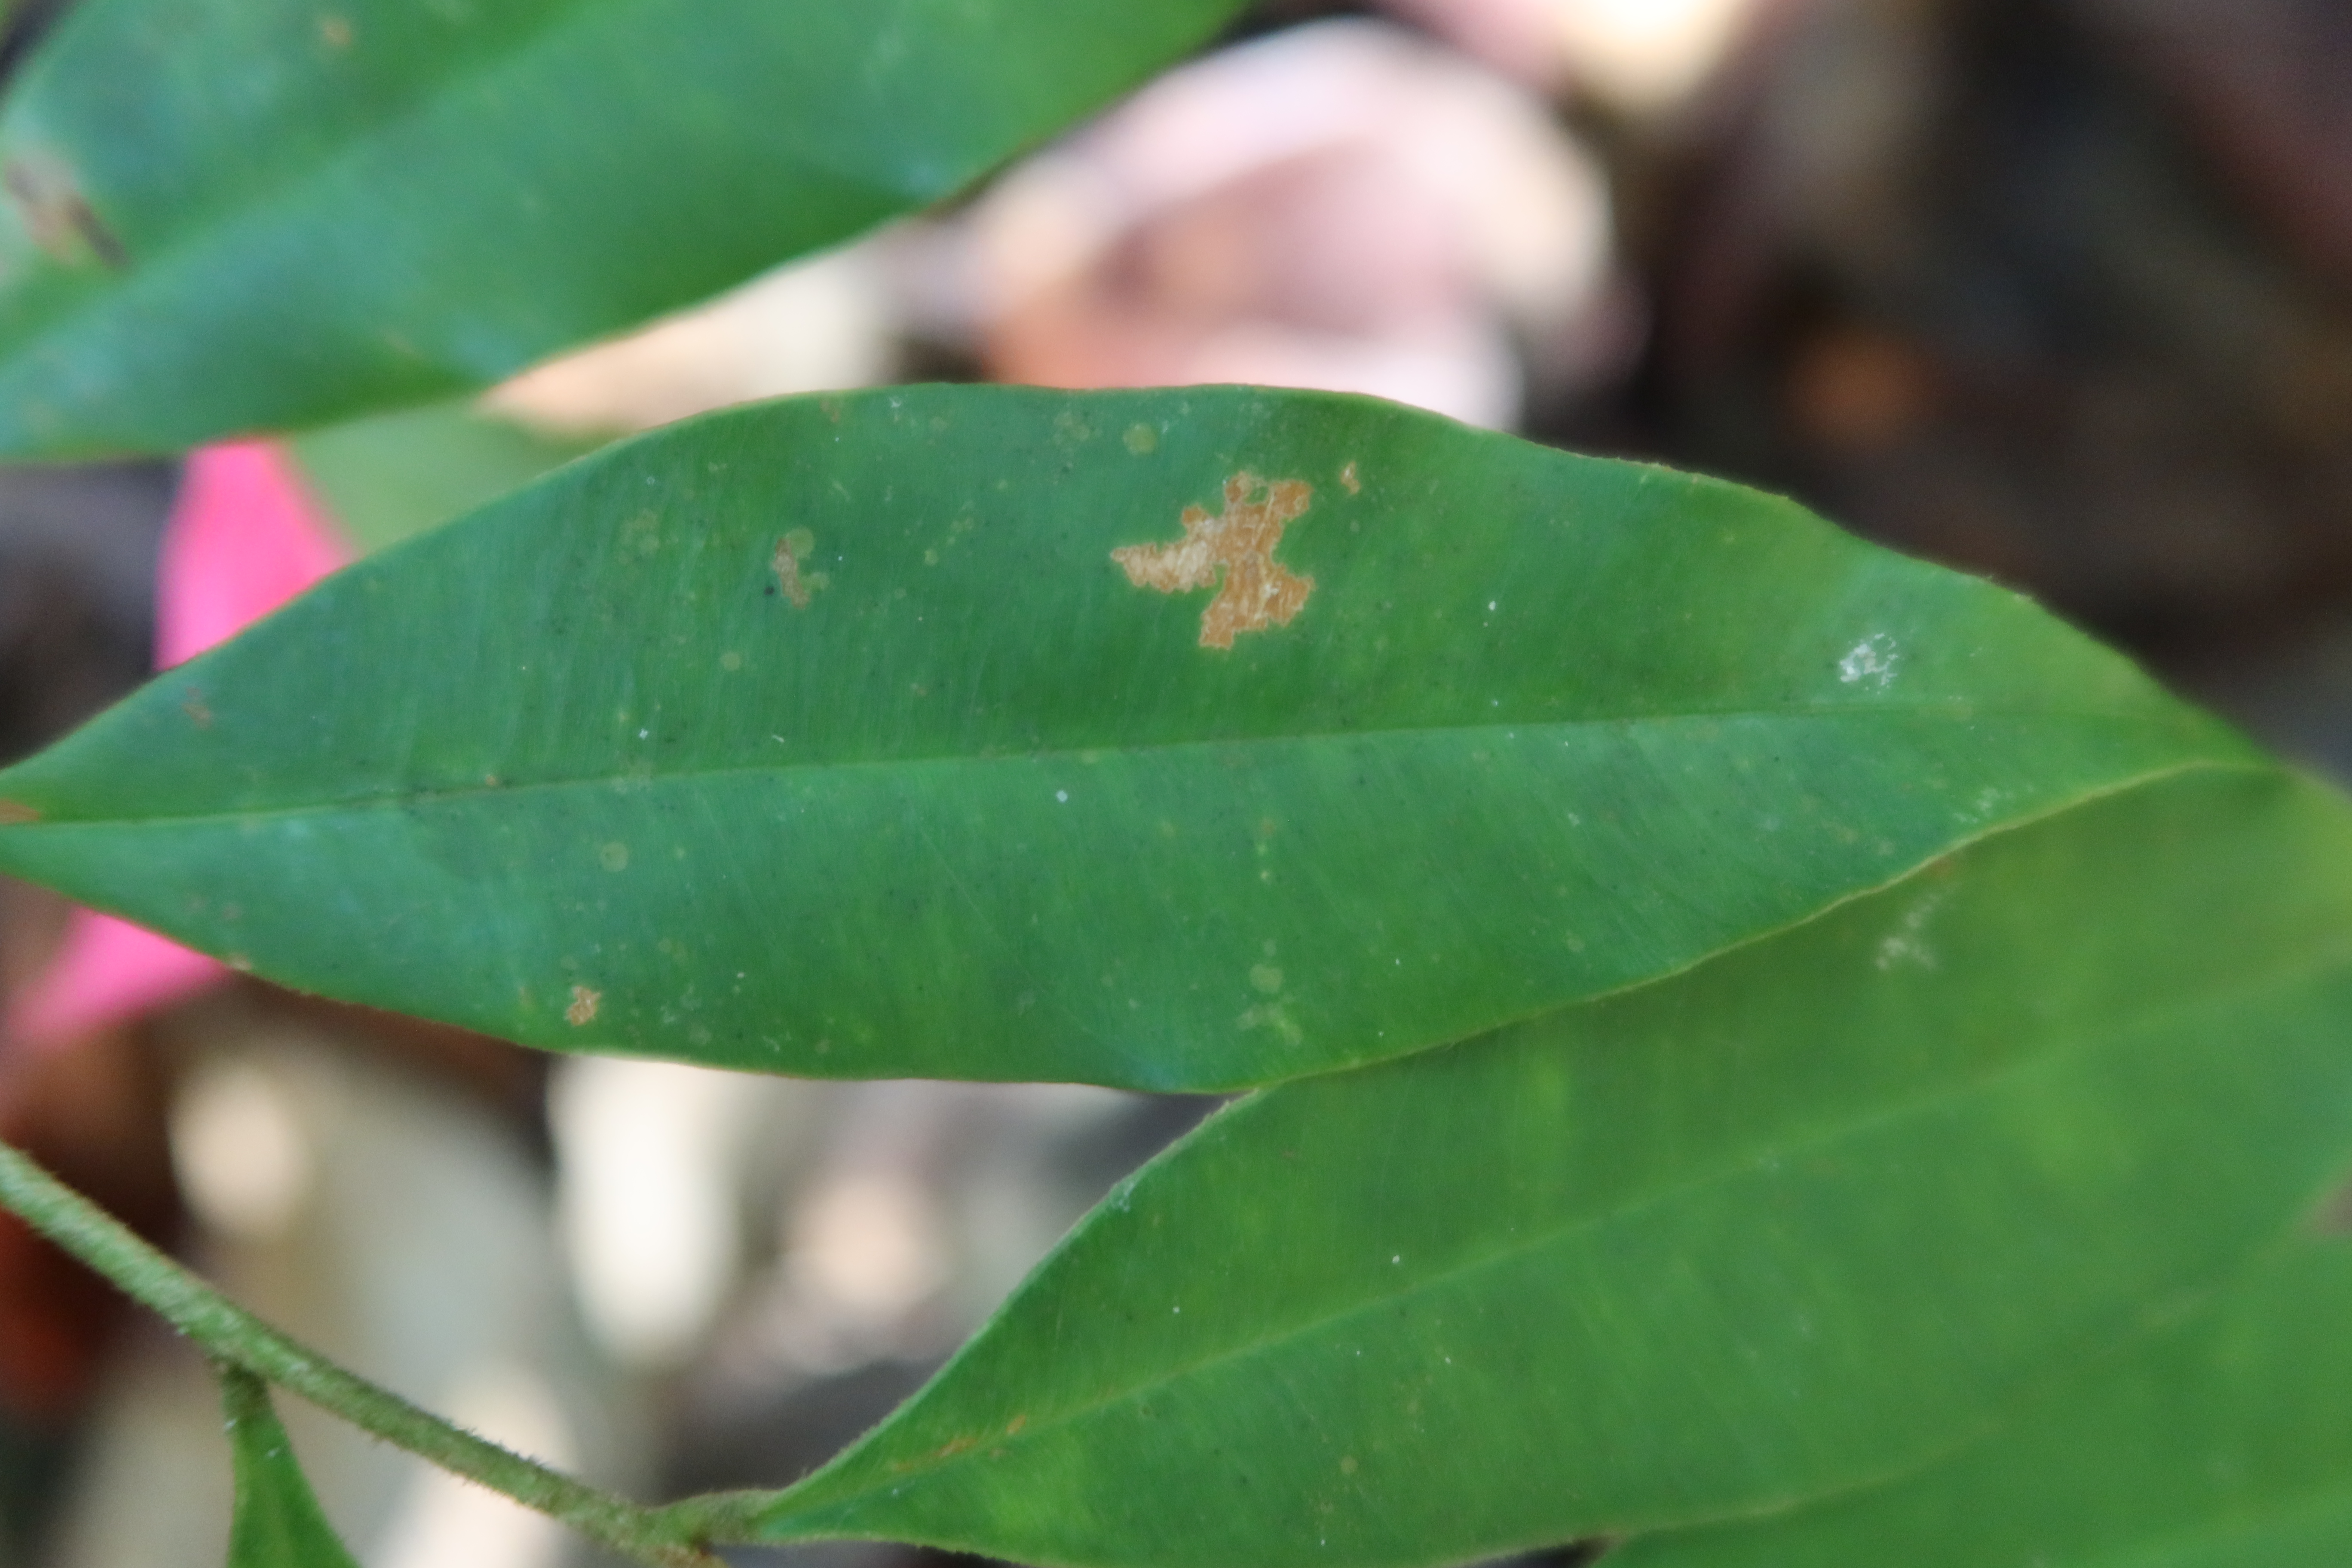
Label: Brown spots